Olavi Paavolainen

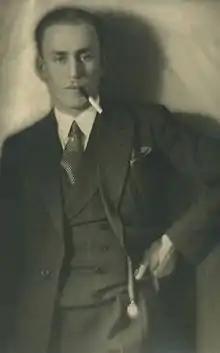
Olavi Paavolainen in 1928

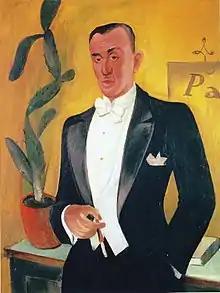
Väinö Kunnas, "Olavi Paavolainen", 1928

Olavi Paavolainen (17 September 1903 – 19 July 1964) was a Finnish writer, essayist and poet. He was one of the prominent figures of the literary group Tulenkantajat (″The Flame Bearers″), and one of the most influential Finnish writers of the inter-war period. Paavolainen started his poetry career in the literary magazine "Nuori Voima".